Alexander Downer

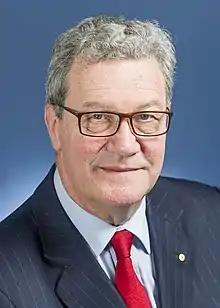
Official portrait, 2014

Alexander John Gosse Downer (born 9 September 1951) is an Australian former politician and diplomat who was leader of the Liberal Party from 1994 to 1995, Minister for Foreign Affairs from 1996 to 2007, and High Commissioner to the United Kingdom from 2014 to 2018.